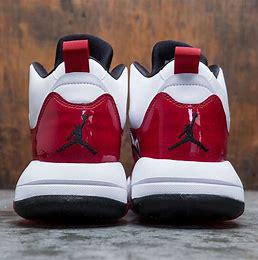
Brand: Jordan
Model: Maxin 200